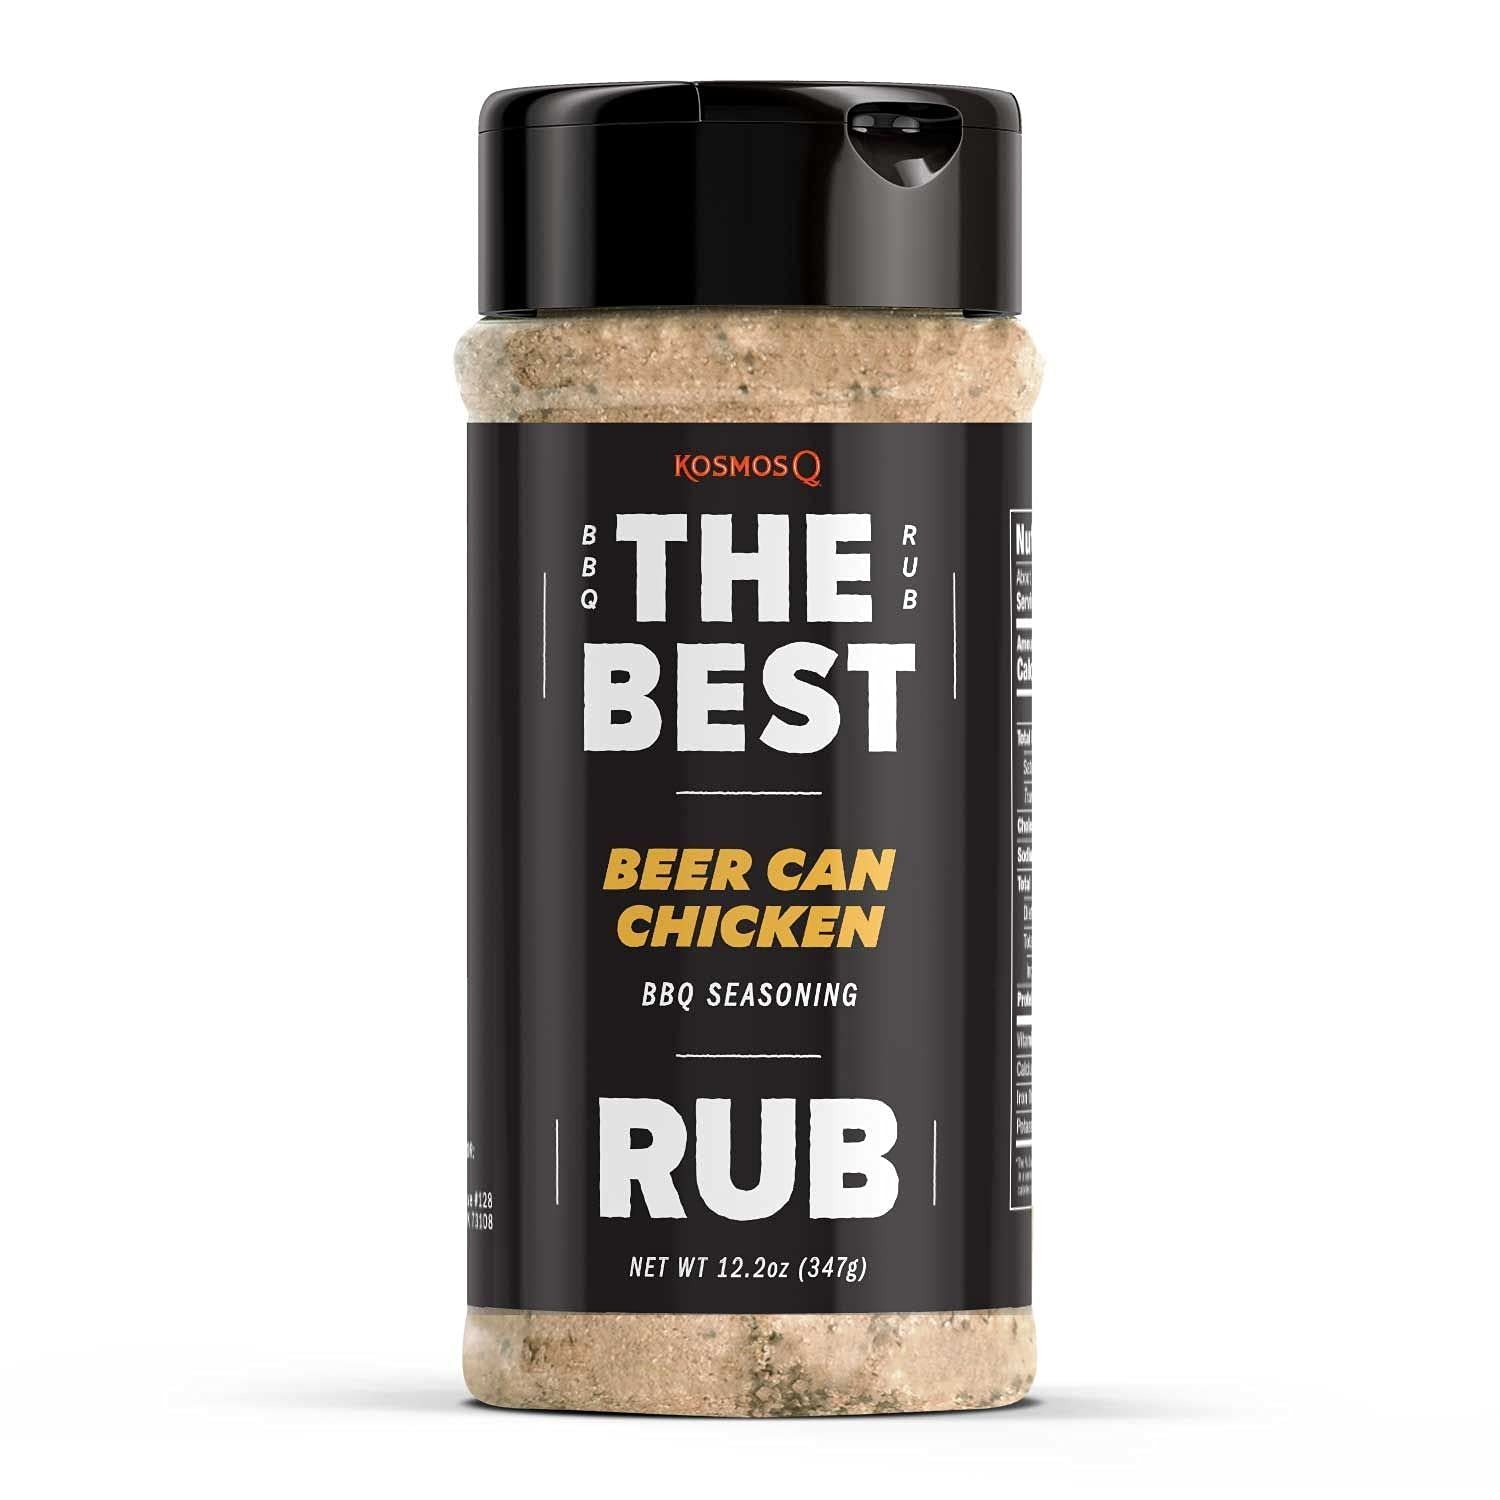
Item Name: Kosmos Q The Best Beer Can Chicken Rub - BBQ Meat Dry Rub & Beer Can Chicken Seasoning - Use on Baked Chicken, Dumplings, Enchiladas & More (12.2 oz)
Bullet Point 1: Fall-Off-The-Bone Beer Can Chicken Has Never Been Easier: Whether you're a "seasoned" pro or a total newbie in the kitchen, The Best Beer Can Chicken Rub adds exceptional flavor to your dinner.
Bullet Point 2: Mouth-Watering Flavor in Every Bite: Our BBQ experts have expertly blended onion, garlic, red bell pepper, and other premium spices to help you achieve perfect poultry every single time.
Bullet Point 3: Convenient Shakers Make Cooking Easy: Our dry rubs are packed in convenient shaker containers so even if your guests can't resist getting messy, your kitchen won’t be!
Bullet Point 4: Bring People Together with Award-Winning BBQ: Our BBQ rubs and seasonings are tested in World Championships by World Champions; if it’s not good enough for us at Kosmos Q, then it’s not good enough for you.
Bullet Point 5: Use The Best On More Than Just Chicken: Why stop with baked chicken? Transform your dumplings, chicken noodle soup, enchiladas, chicken pot pie, burgers, veggies and more with our versatile rub that's bursting with delicious flavor!
Product Description: <p>You've tried the rest, now it's time to try THE BEST! When you really want to up the flavor, only The Best Beer Can Chicken Rub will do the trick.</p> <p>Our BBQ experts have expertly blended onion, garlic, red bell pepper, and other premium spices to help you achieve perfect poultry every single time.</p> <p>BBQ brings people together no matter the weather, so why stop at baked chicken? This rub can also transform dumplings, chicken noodle soup, enchiladas, chicken pot pie, burgers, veggies and more - the possibilities are endless!</p> <p>If it's not good enough for us at Kosmos Q, it's not good enough for you so we're positive this is going to be The Best Beer Can Chicken Rub you've ever had!</p>
Value: 12.2
Unit: Ounce

Price: 22.18